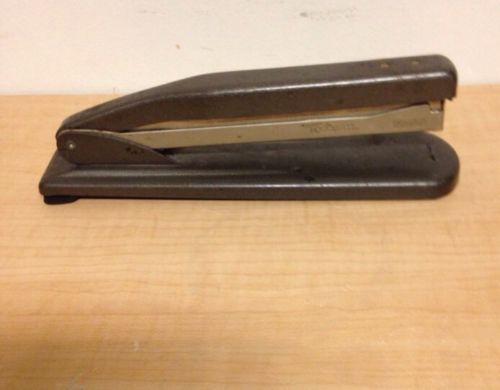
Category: stapler